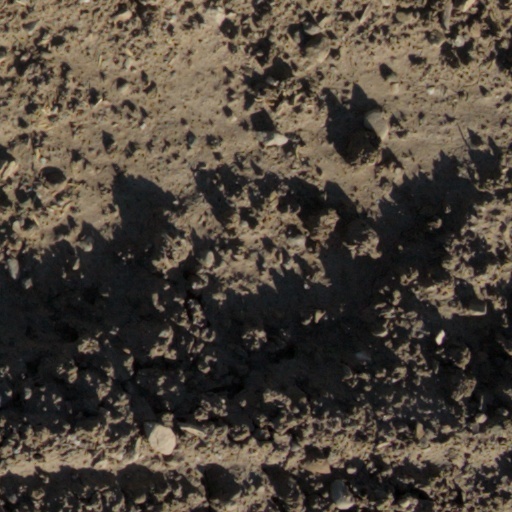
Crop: wheat